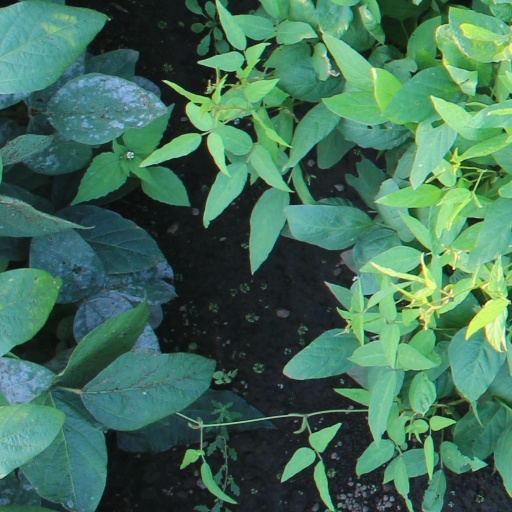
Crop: soybean